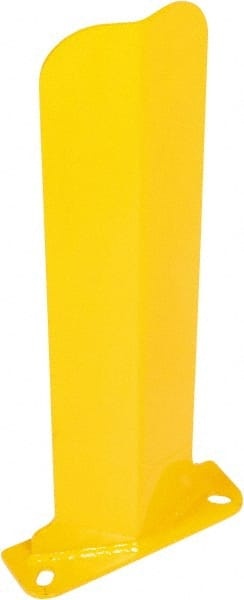
Vestil - Rack & Machinery Guards Type: Rack Guard Height (Inch): 12
Item #: 64111867 Brand: Vestil Model #: NPG6-12 Product Specifications Rack & Machinery Guards; Type: Rack Guard ; Height (Inch): 12 ; Rack Guard Type: Low Profile ; Opening Width (Inch): 6-1/4 ; Opening Depth (Inch): 1 ; Base Depth (Inch): 3 Type Rack Guard Height (Inch) 12 Rack Guard Type Low Profile Opening Width (Inch) 6-1/4 Opening Depth (Inch) 1 Base Depth (Inch) 3 Base Width (Inch) 10 Material Steel Color Yellow
Brand: Vestil
Category: Business & Industrial > Industrial Storage Accessories > Individual Industrial Shelves